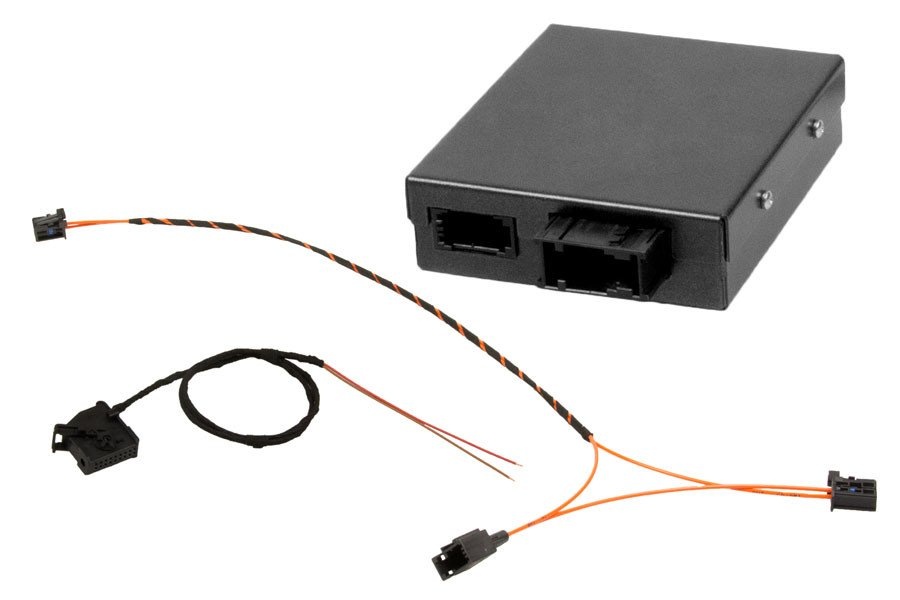
FISTUNE DAB, DAB+ Integration for BMW E-Series CCC
Brand: Car Audio Center
Category: Electronics > Audio > Audio Accessories > Satellite Radio Accessories